Carolyn Briggs

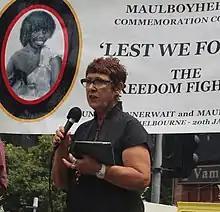
Carolyn Briggs conducting a Welcome to Country ceremony in 2018.

N’arweet Carolyn Briggs is an Aboriginal Australian rights activist. She is a Yaluk-ut Weelam and Boon Wurrung elder, and serves as the Boon Wurrung representative in the City of Port Phillip.